Basilica of San Lorenzo, Florence

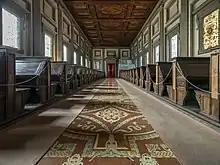
The "Biblioteca Laurenziana" by Michelangelo

Although the outer façade of the basilica remained unbuilt, Michelangelo's large wooden model of it remains.